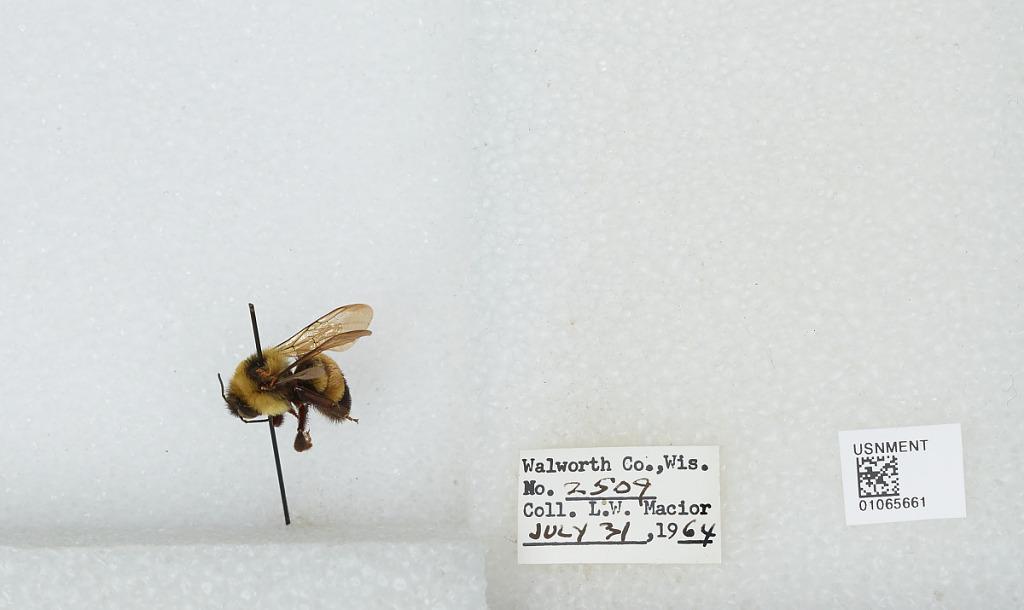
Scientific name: Bombus (Bombus) affinis Cresson
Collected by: L. Macior
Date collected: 1964-7-31
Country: United States
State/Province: Wisconsin
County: Walworth
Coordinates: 42.67, -88.54